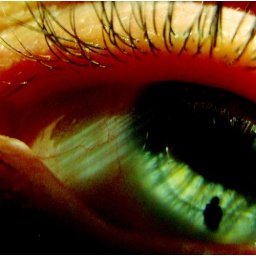
Like those little fish you never see..so deep in the ocean they make their own light.